Miles Dempsey

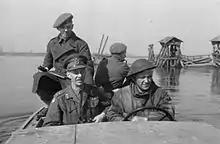
Crossing the Rhine in March 1945

For the invasion of Sicily, XIII Corps had two infantry divisions, the 5th Division under Berney-Ficklin and the 50th Division under Major-General Sidney Kirkman and the 4th Armoured Brigade (Brigadier John Cecil Currie), which had only two armoured regiments, the 44th Royal Tank Regiment and the 3rd County of London Yeomanry (Sharpshooters). He was also responsible for the 1st Airborne Division (Major-General George Hopkinson), to be dropped by parachute and glider just prior to the amphibious landings.